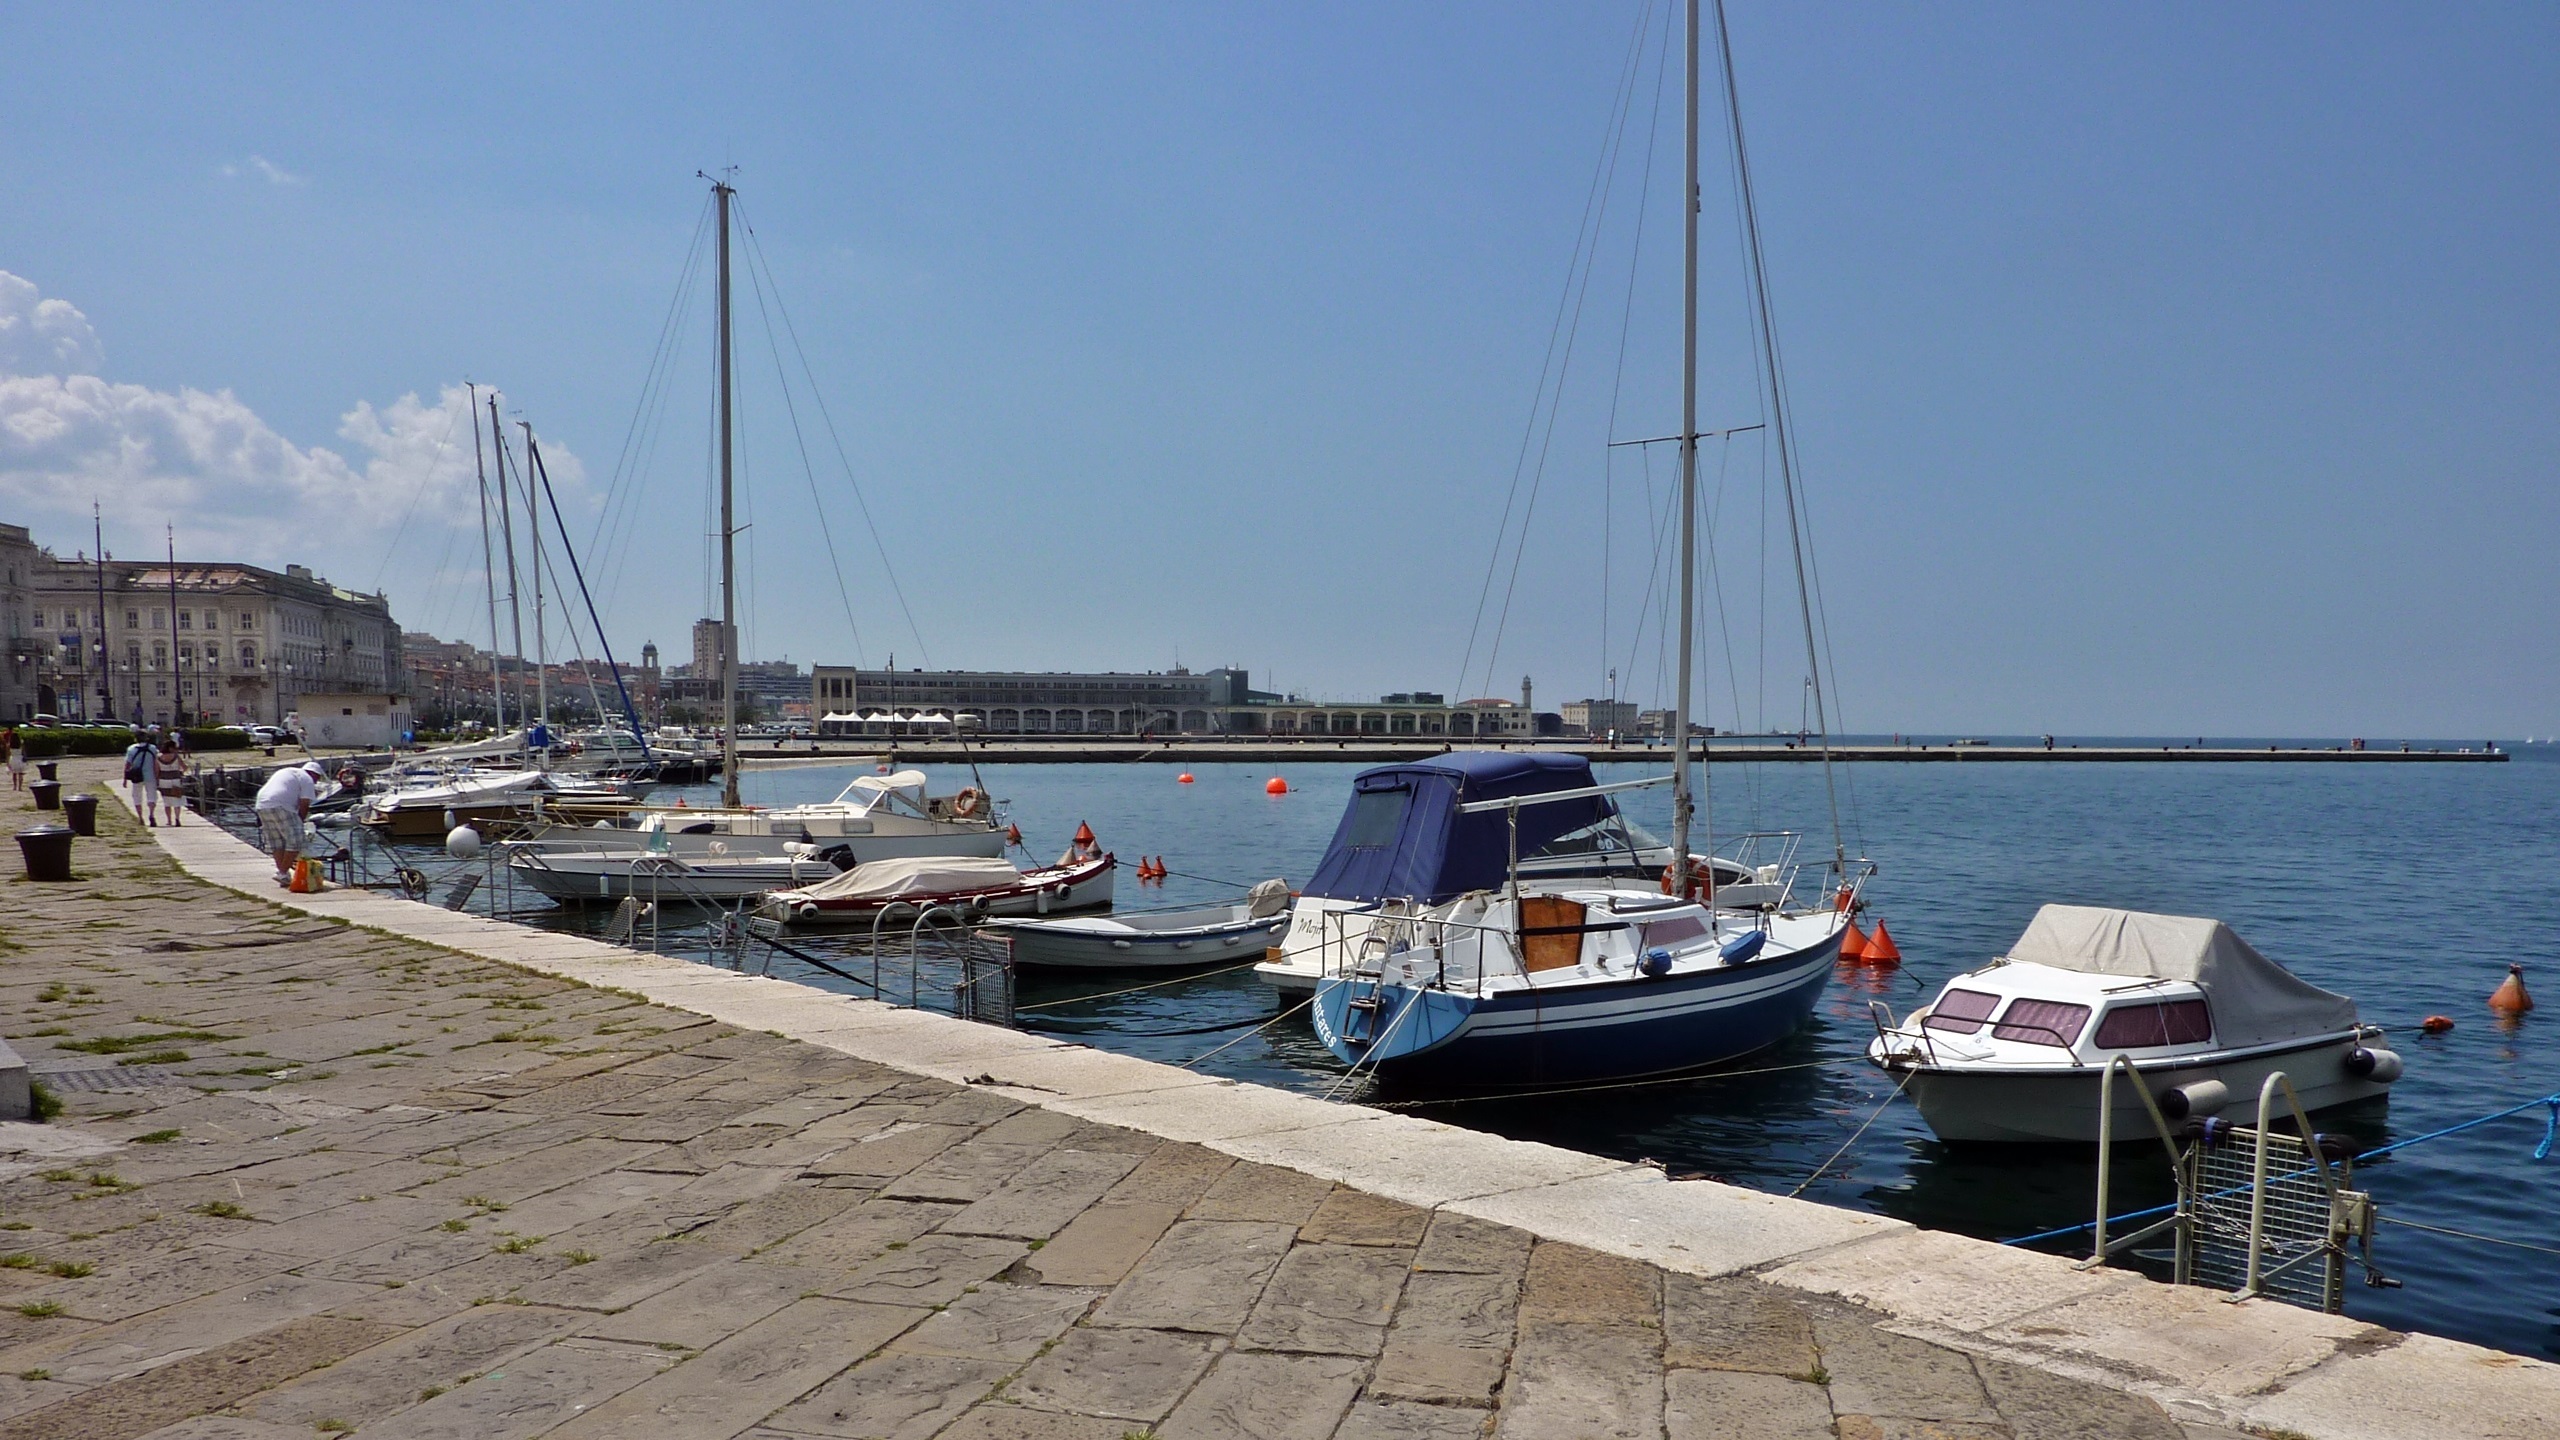
sea, coast, dock, boat, vehicle, mast, sailing, yacht, bay, italy, harbor, blue, marina, port, sailboat, boating, infrastructure, sail, channel, adria, trieste, seaport, fishing vessel